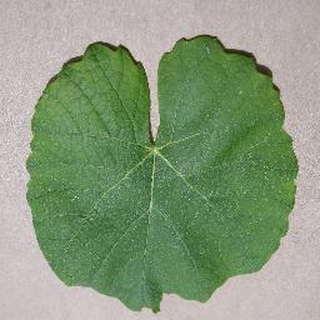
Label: healthy_grape